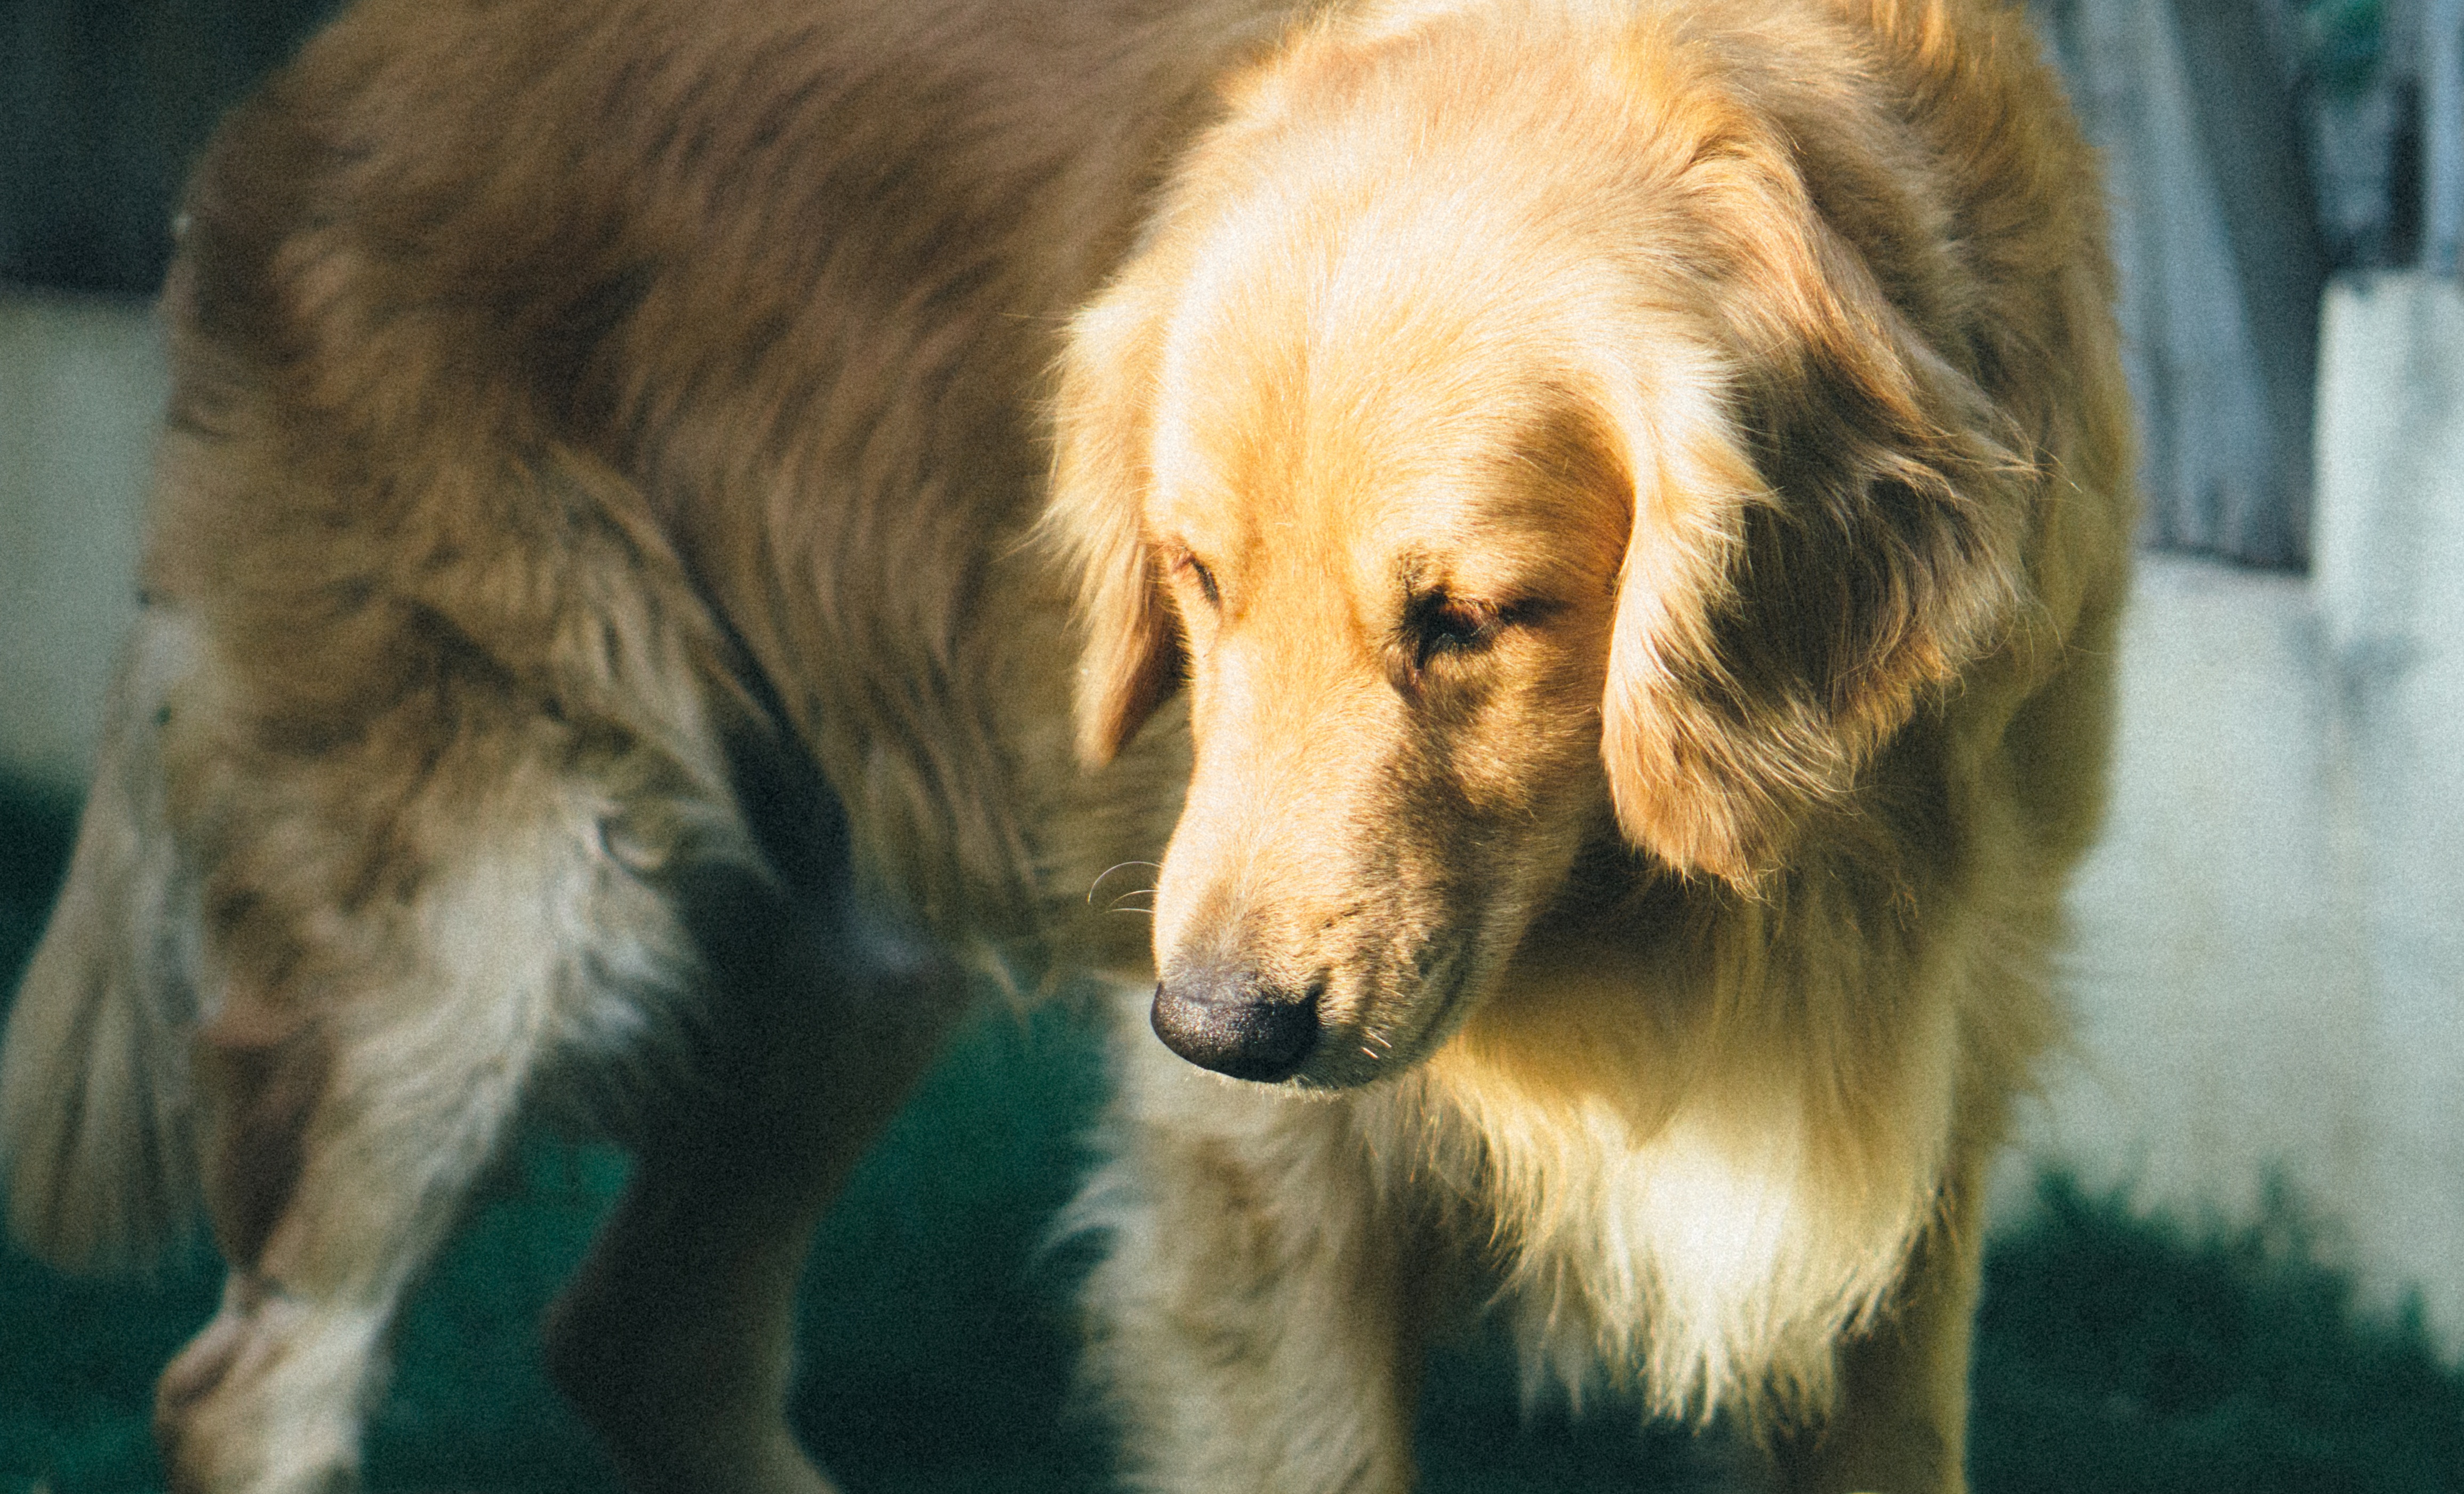
dog, mammal, golden retriever, vertebrate, dog breed, retriever, saluki, street dog, dog like mammal, carnivoran